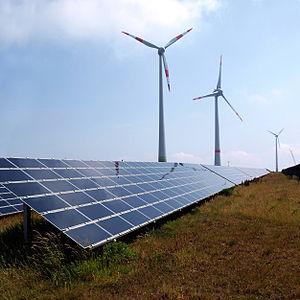
La transition énergétique désigne une modification structurelle profonde des modes de production et de consommation de l'énergie. C'est l'un des volets de la transition écologique.